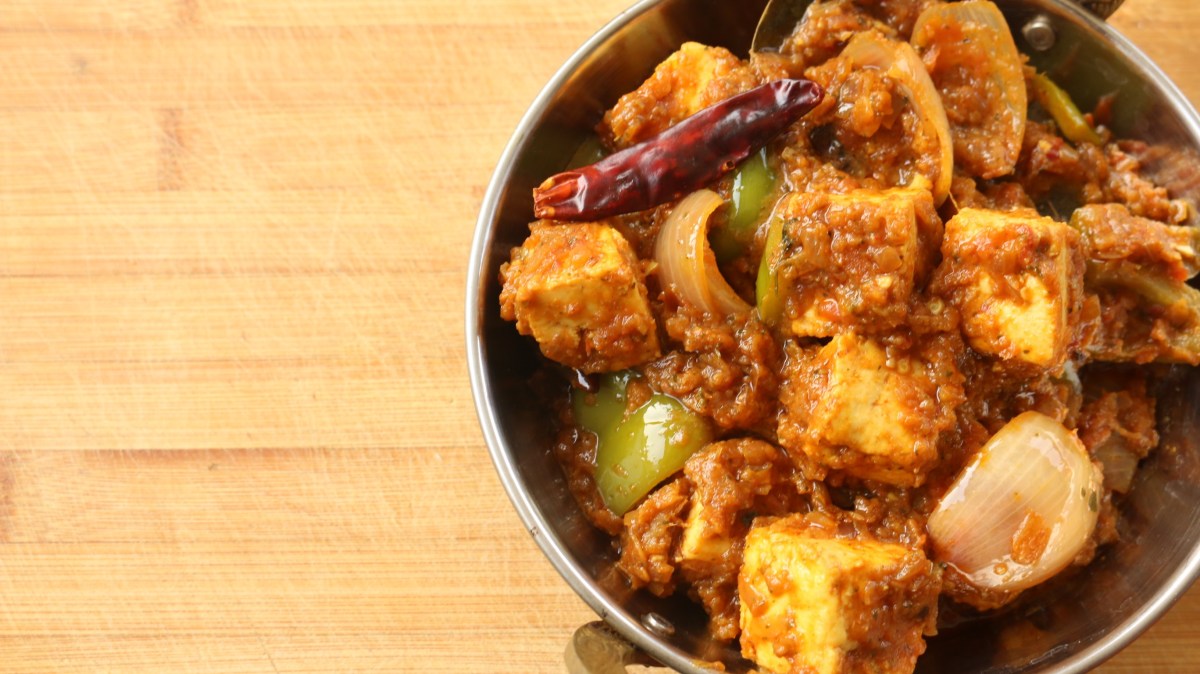
Dish: kadai_paneer